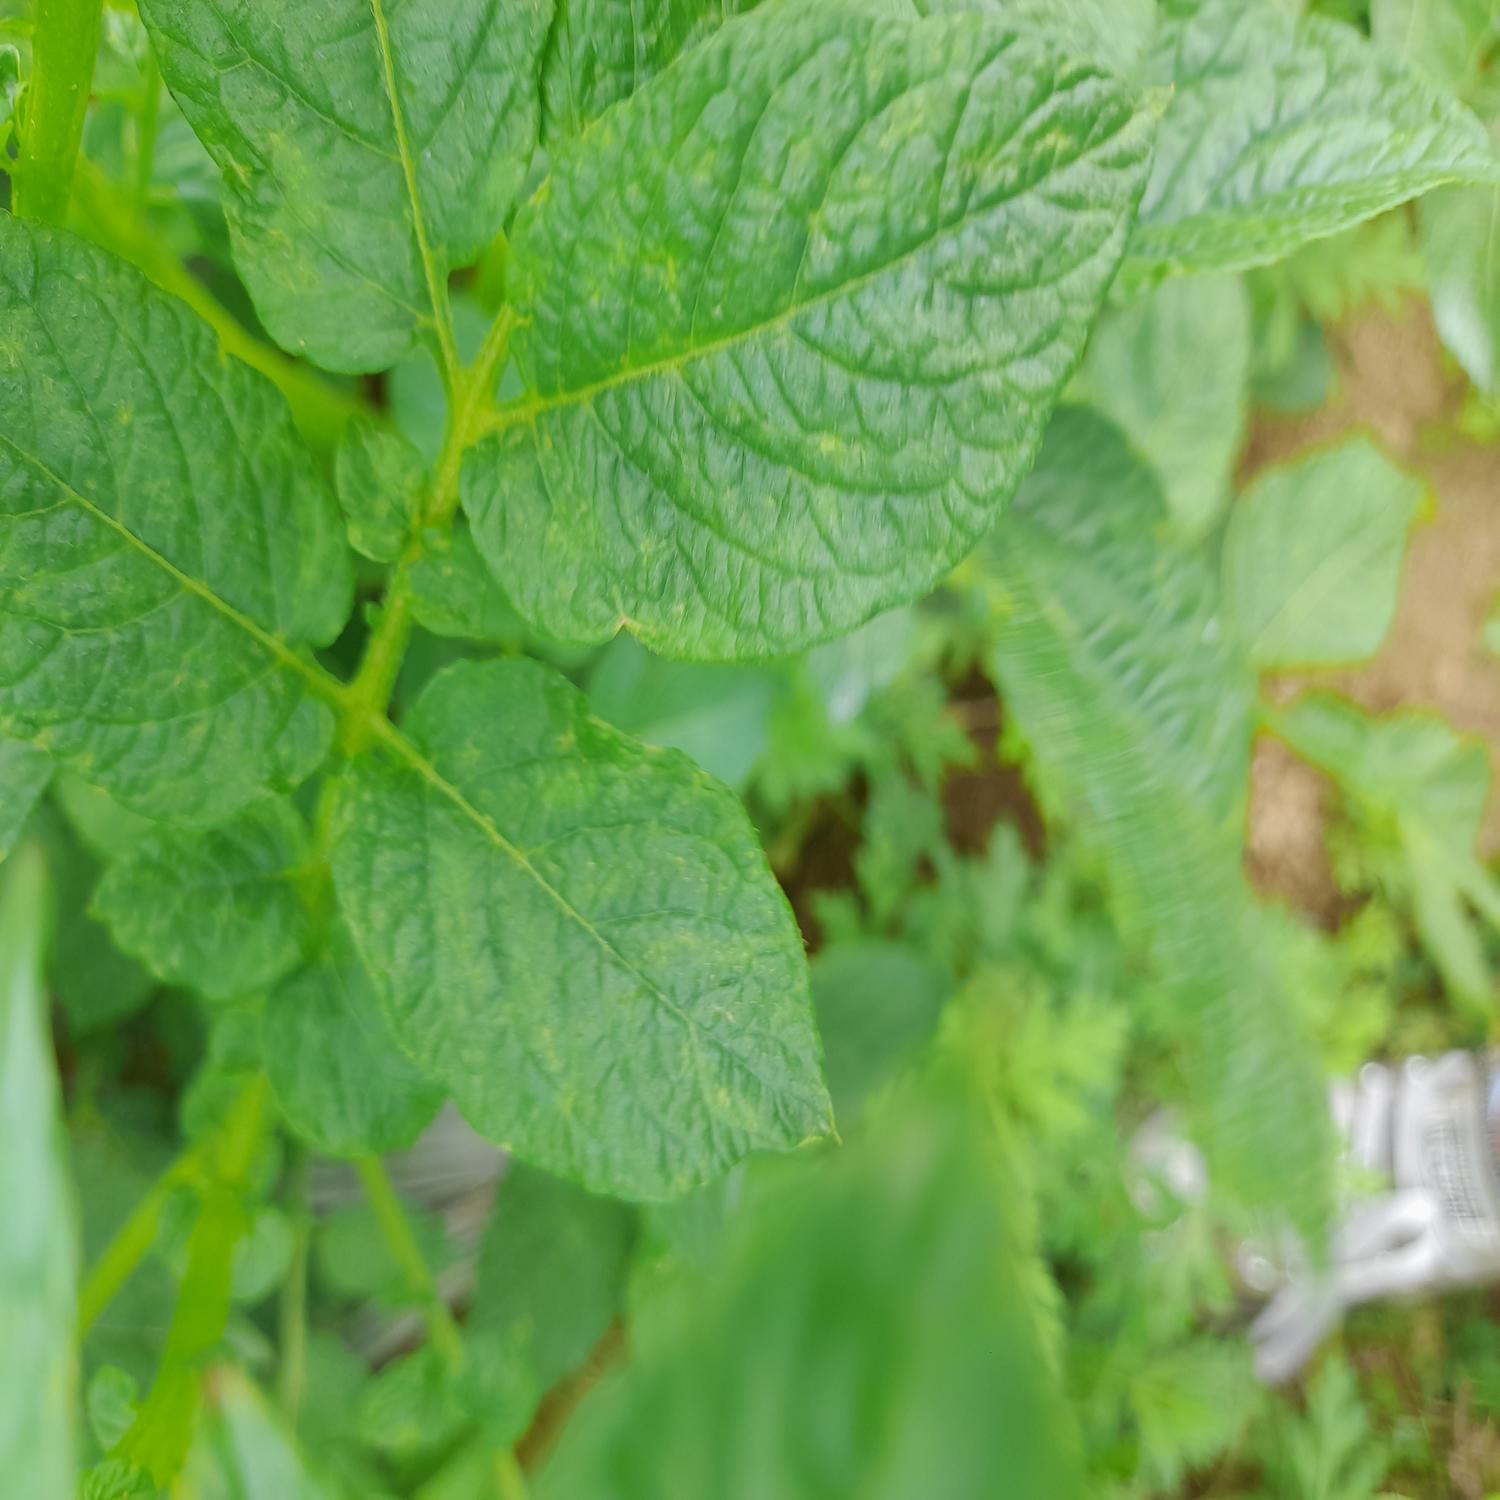
Label: Virus